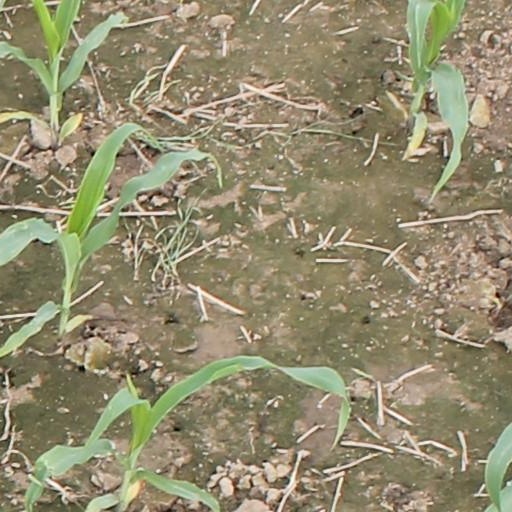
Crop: maize; corn